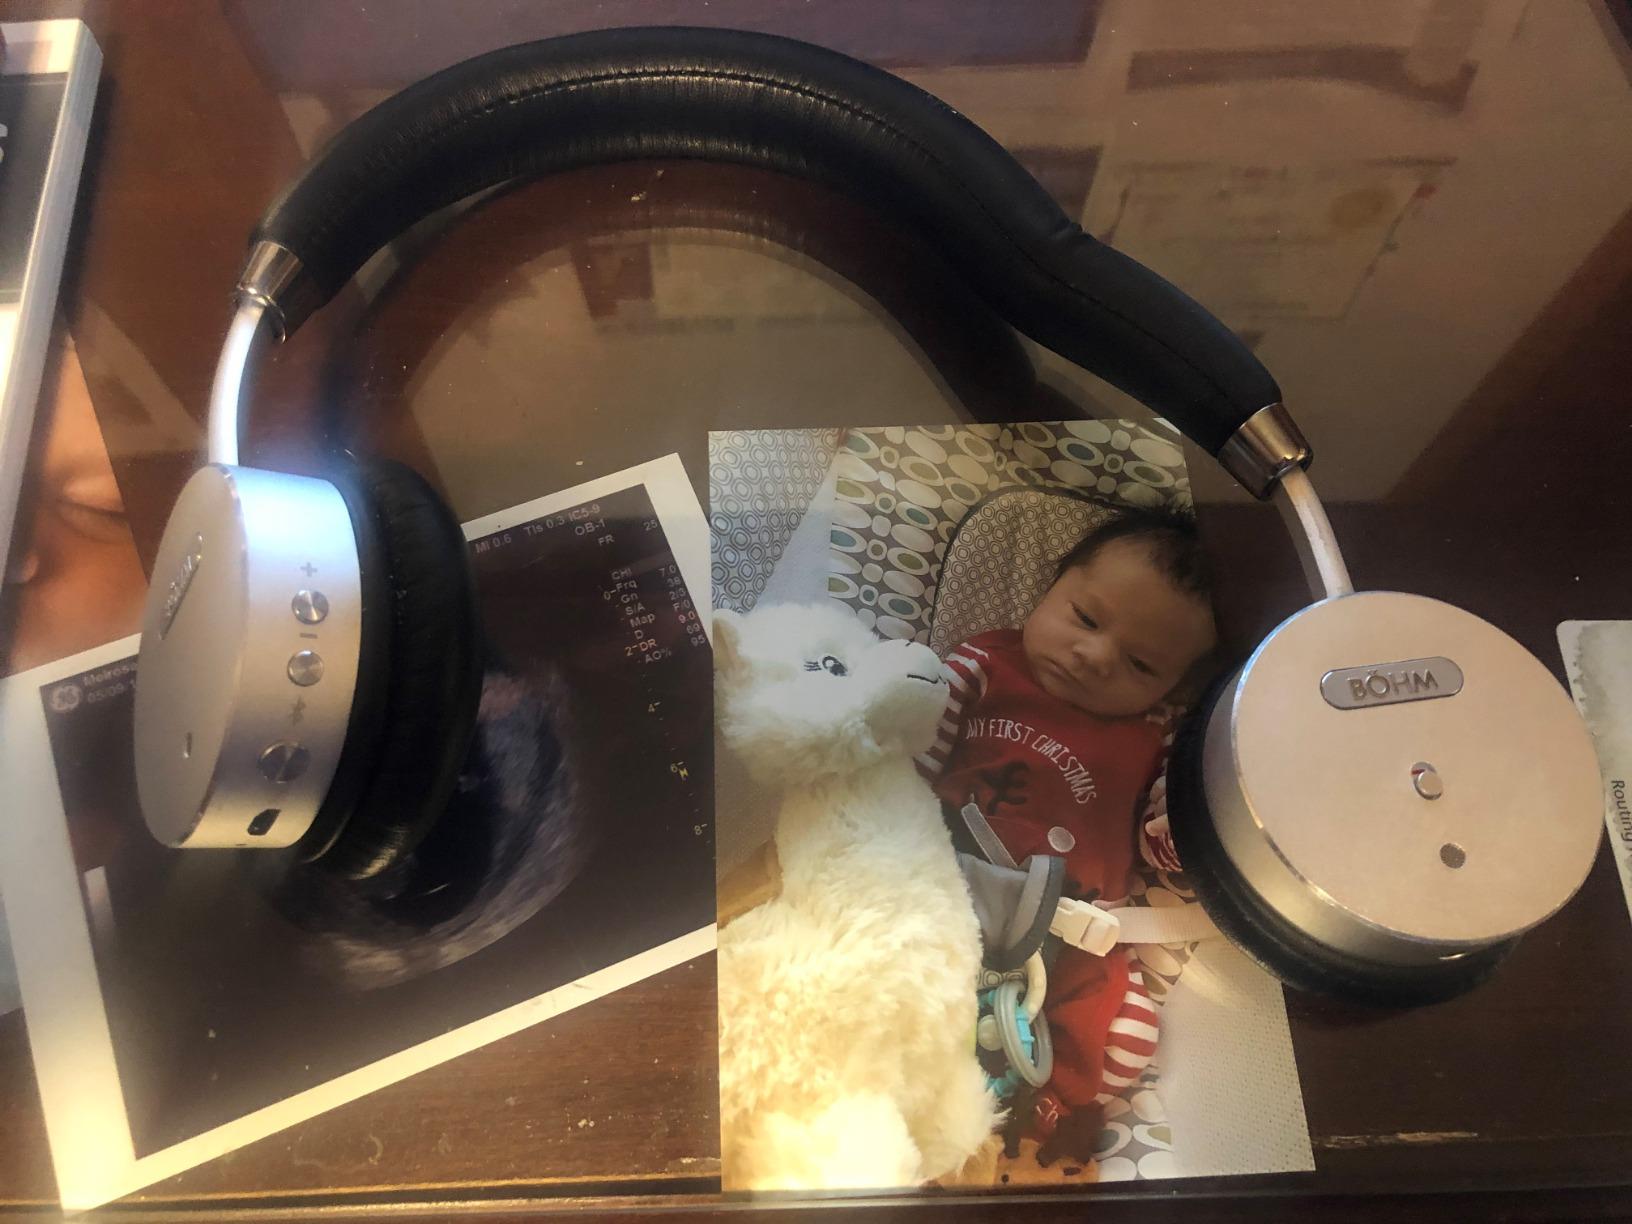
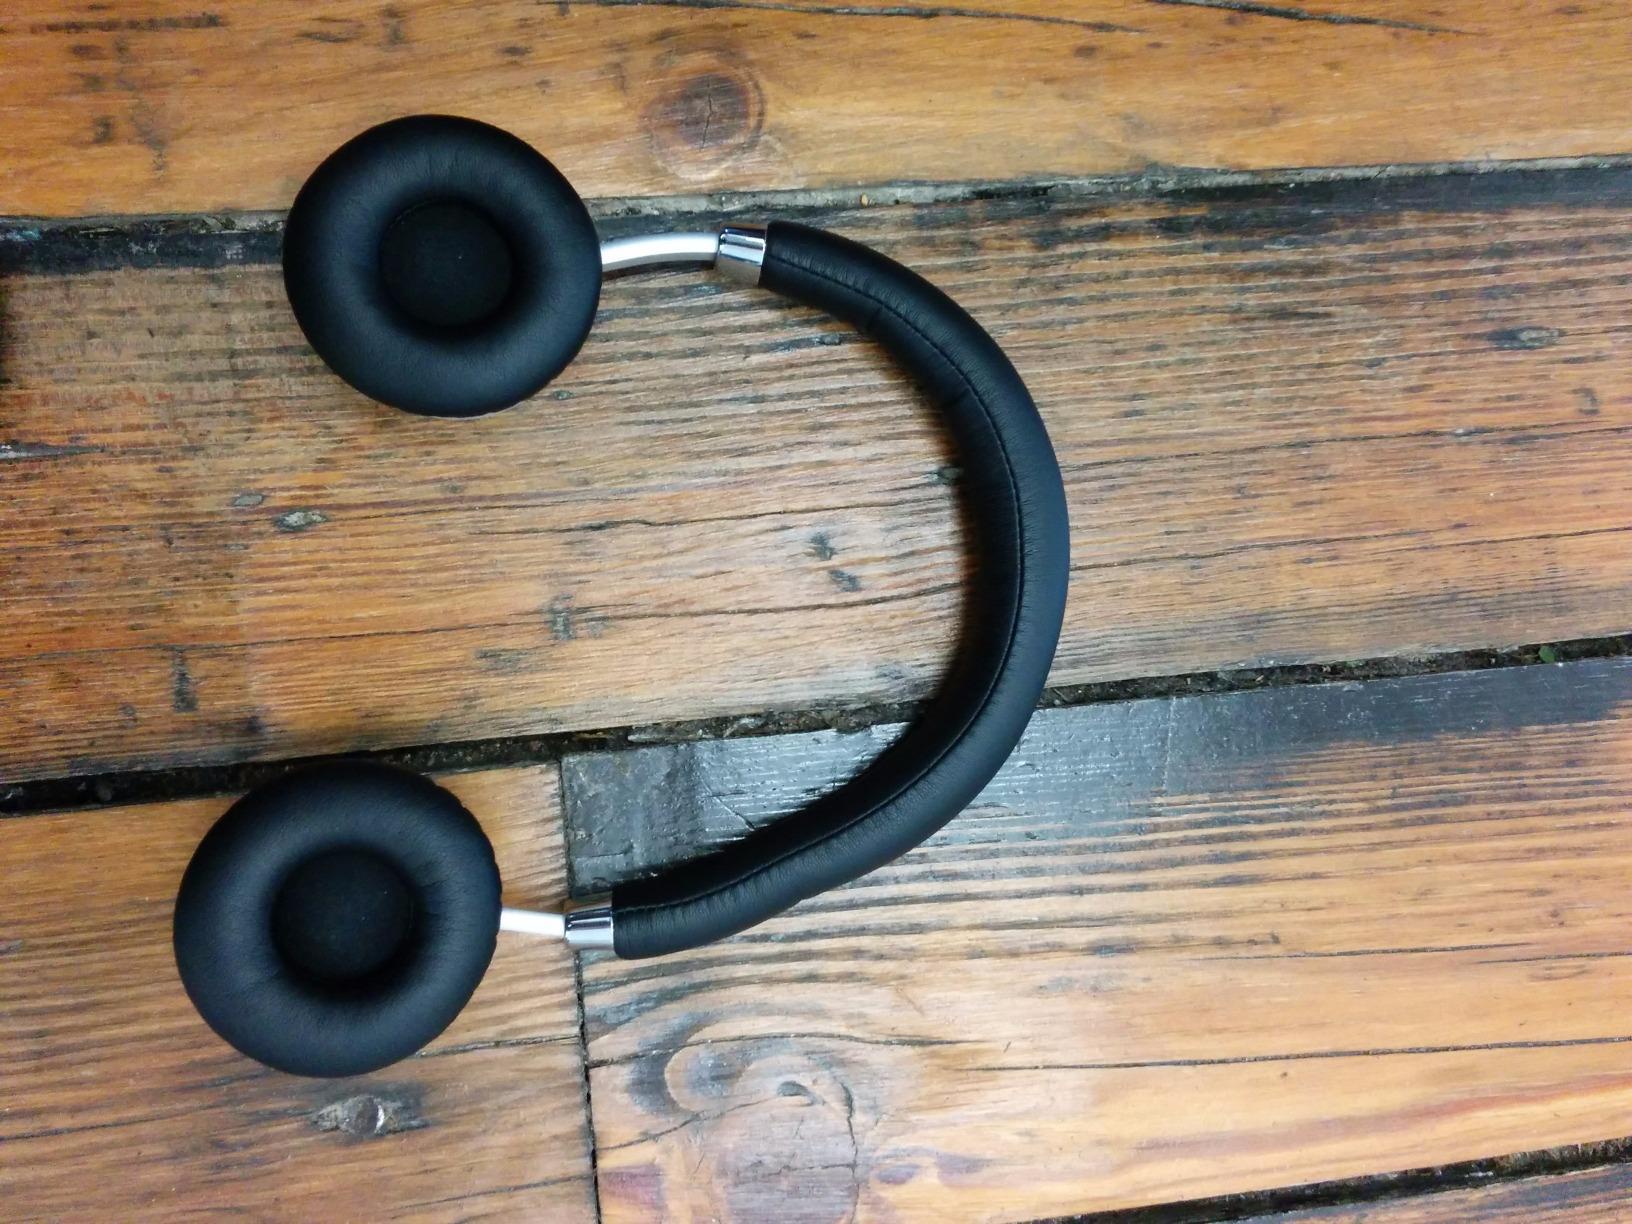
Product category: headphones
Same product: yes